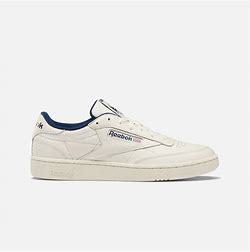
Brand: Reebok
Model: Club C 85 Mu